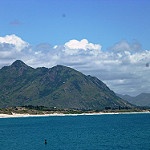
Scene: Outdoor